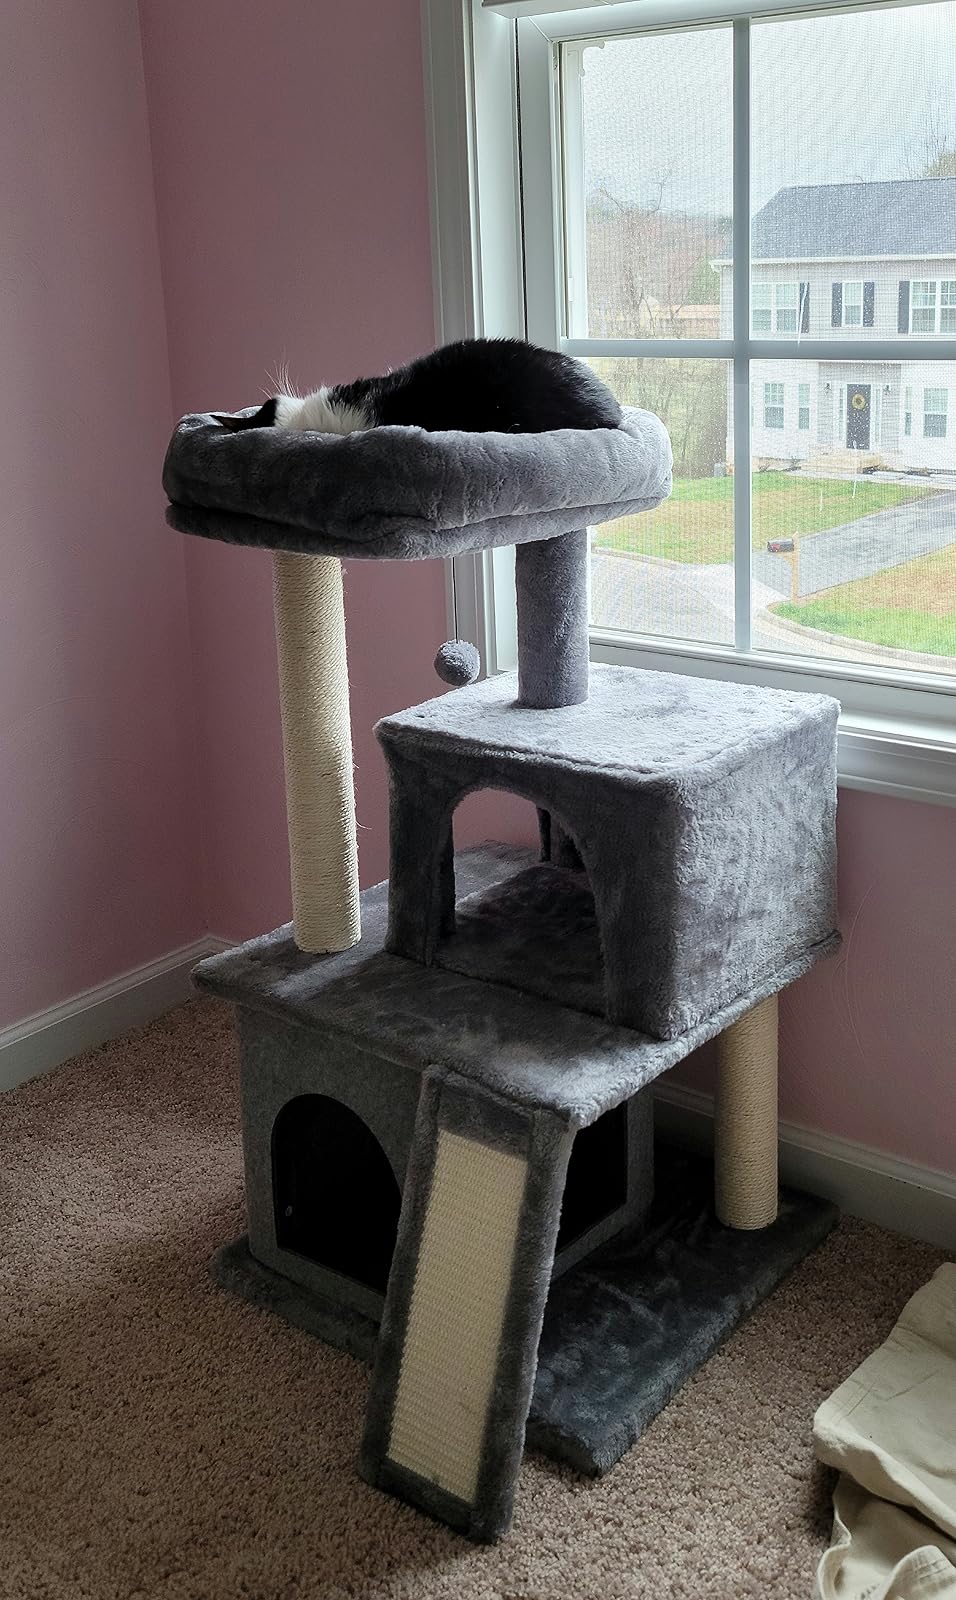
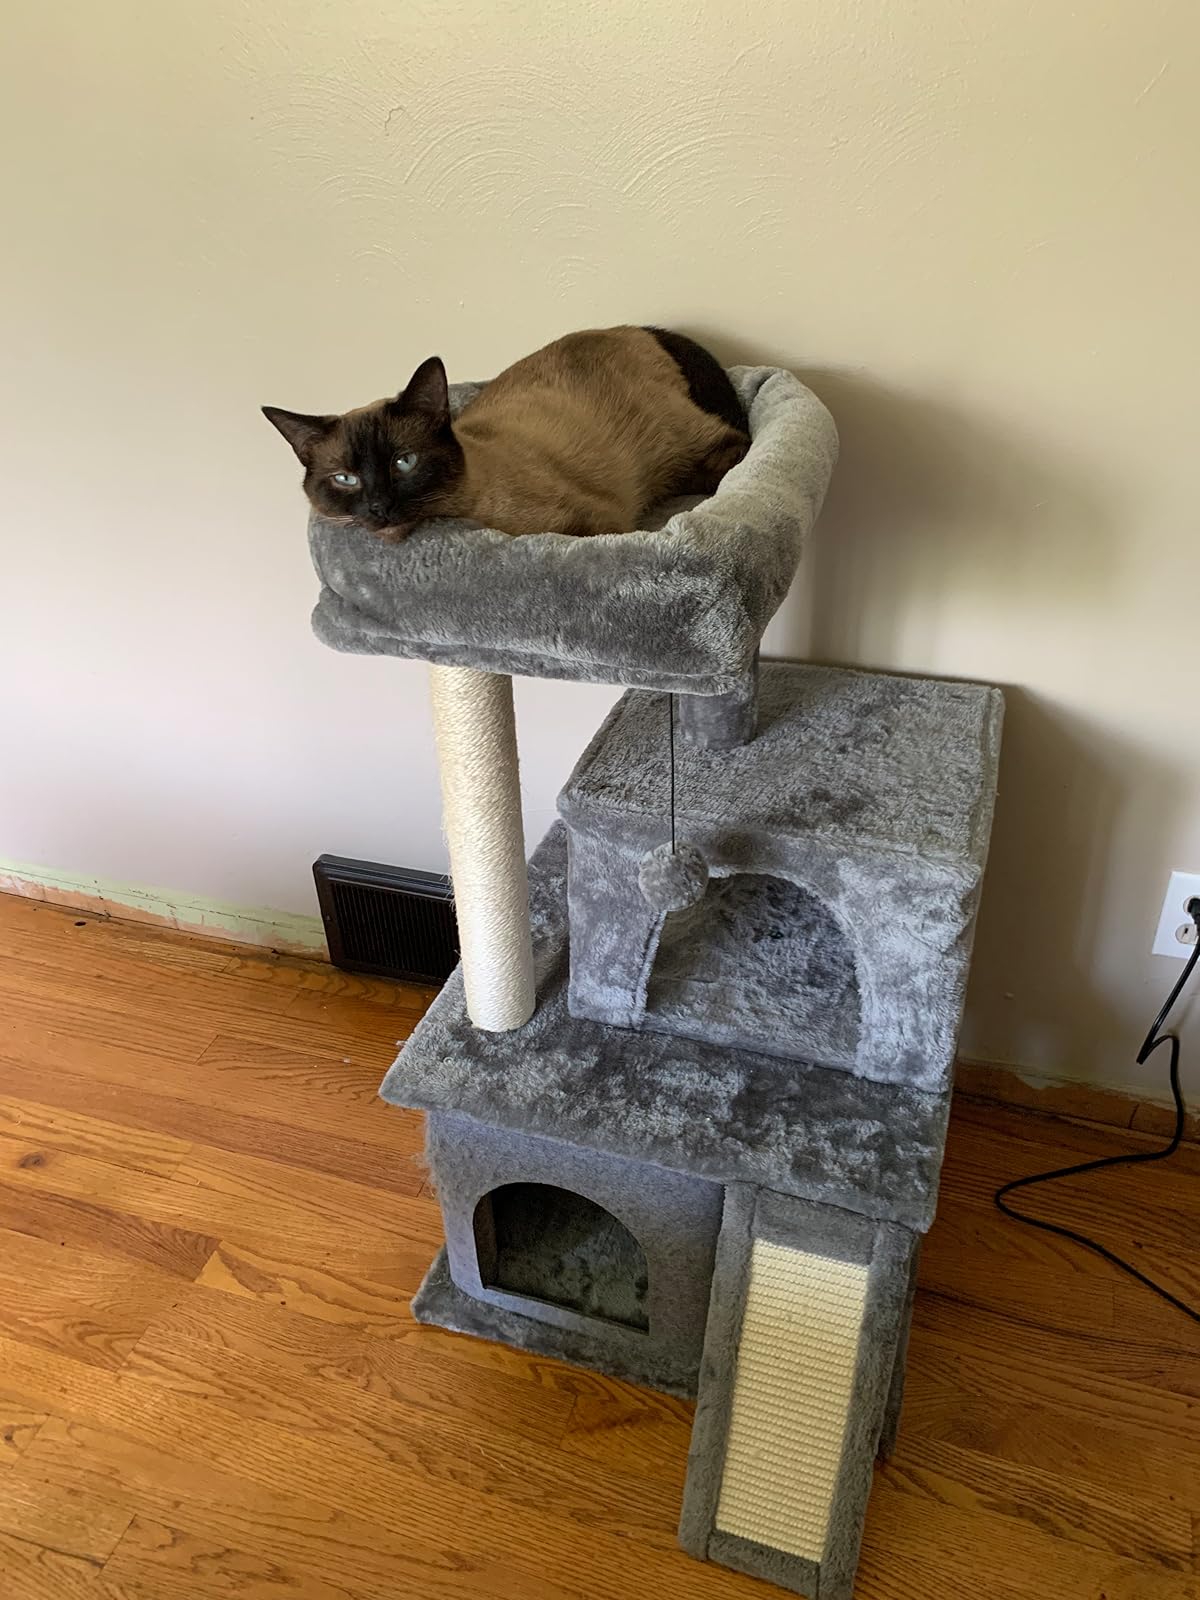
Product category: items_cat tree
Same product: yes